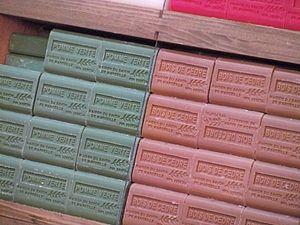
Ventes de Savon de Marseille